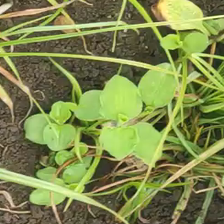
Weed species: Kena_(Commplina_benghalensio)